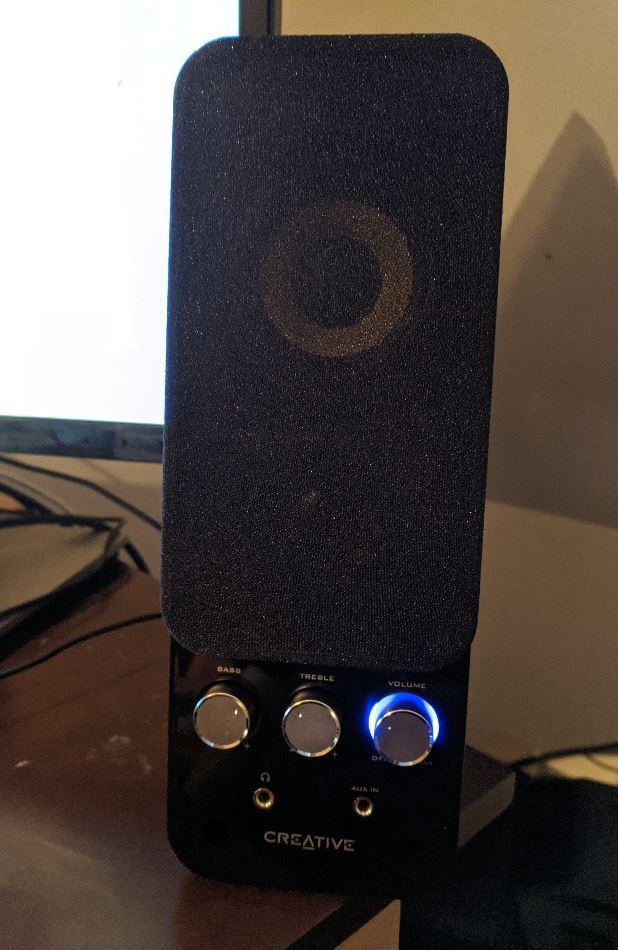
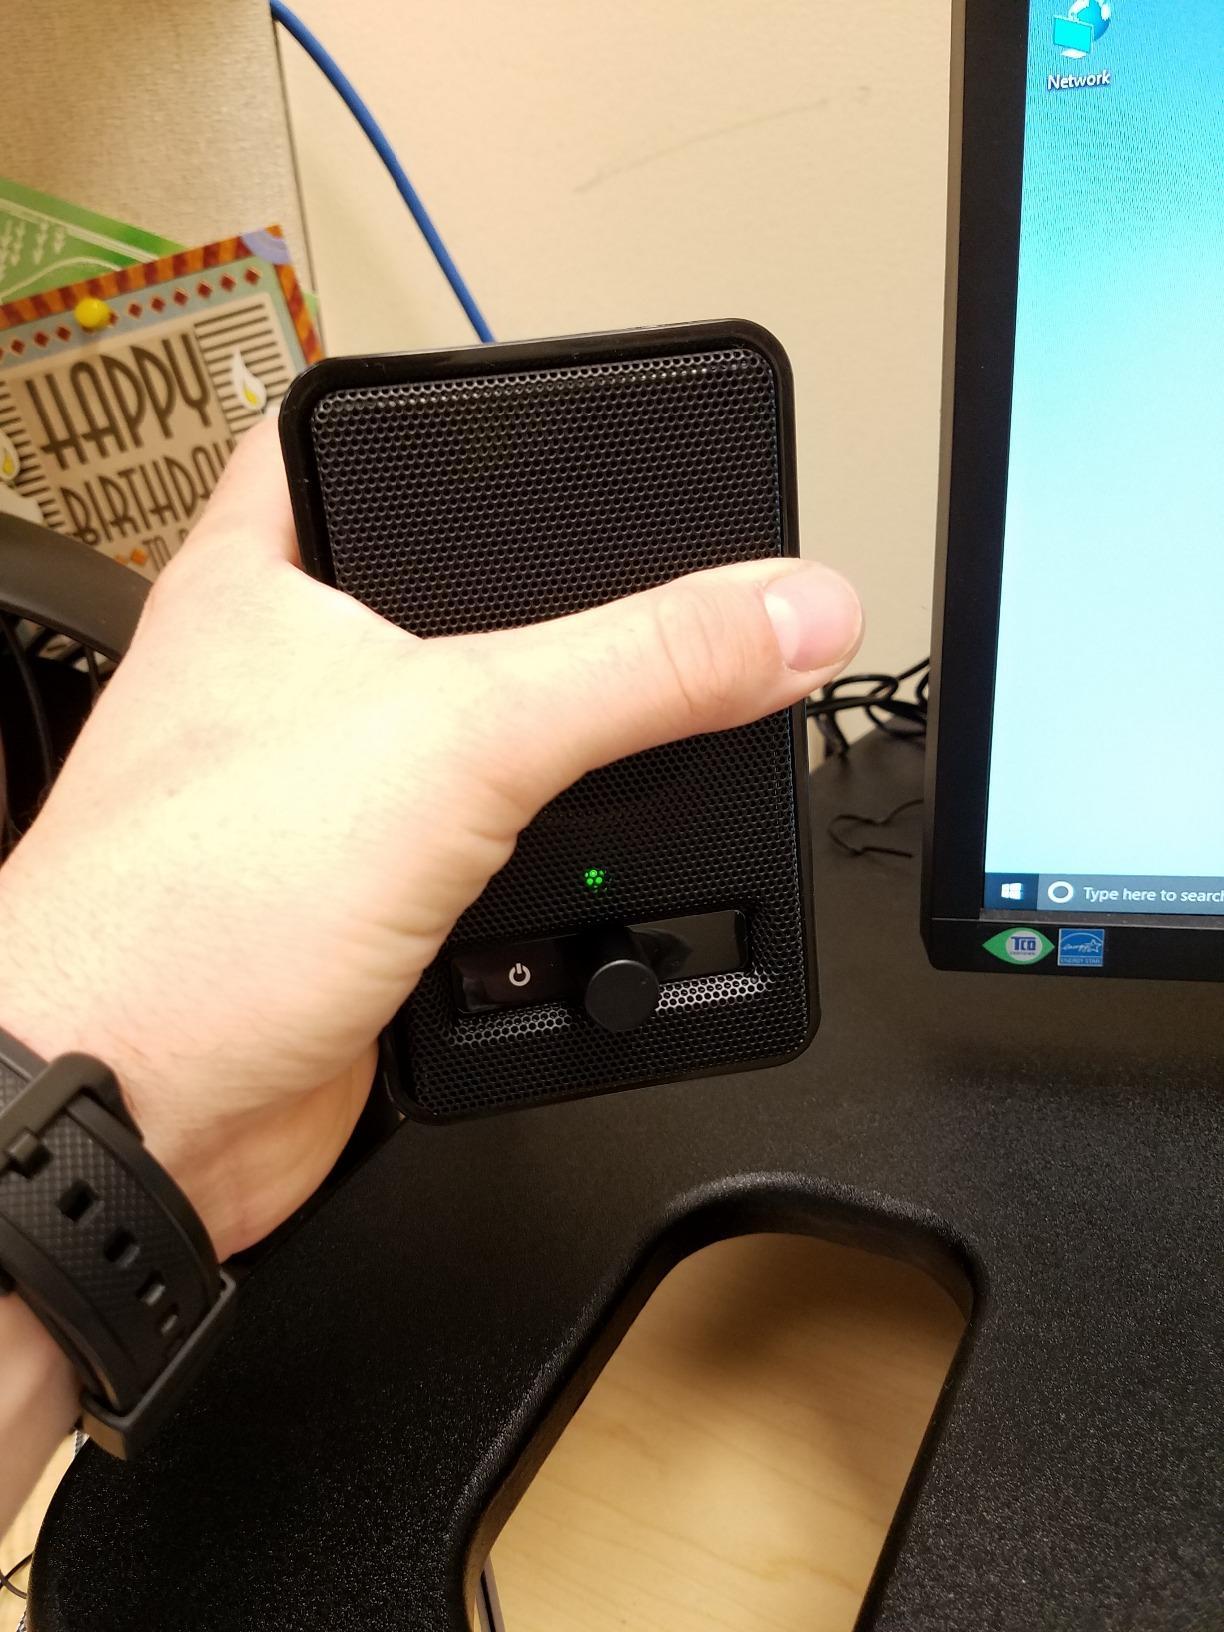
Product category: speaker
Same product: no